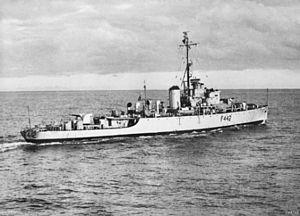
La bataille du fleuve Han désigne une bataille navale livrée du 28 au 30 septembre 1951 entre l'Australie et la République populaire de Chine pendant la guerre de Corée sur le fleuve Han.